Eugen Enderlen

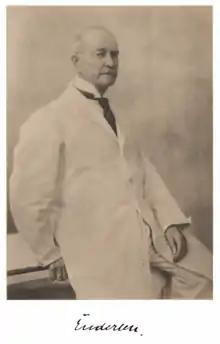

Eugen Enderlen (21 January 1863 – 7 June 1940) was a German physician and surgeon born in Salzburg, Austria.